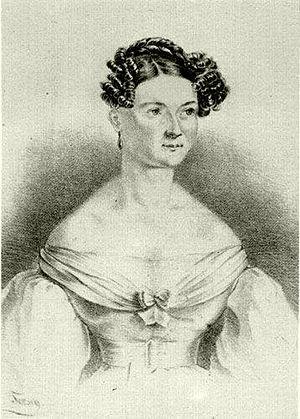
Teréz Karacs est une écrivaine, éducatrice, mémorialiste et activiste pour les droits des femmes hongroise. Elle est une figure de proue du premier mouvement féministe hongrois, ainsi que du mouvement de réforme sociale en général, et une célèbre écrivaine littéraire de la Hongrie contemporaine. Pionnière dans l'éducation des femmes, elle est la fondatrice du lycée Zrínyi Ilona à Miskolc.